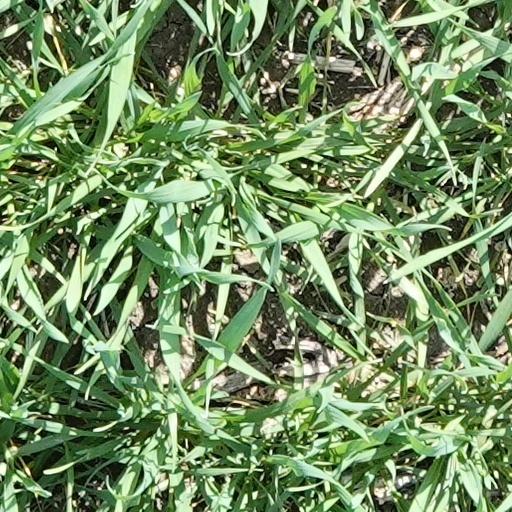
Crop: wheat